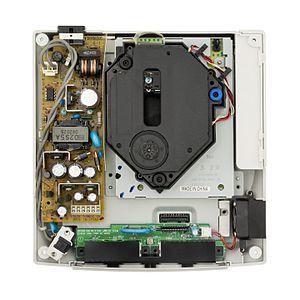
La Dreamcast est une console de jeux vidéo développée par Sega, et le successeur de la Saturn. Commercialisée dès novembre 1998 au Japon, elle est la première console de sixième génération présente sur le marché, avant ses concurrentes — la PlayStation 2 de Sony, la Xbox de Microsoft et la GameCube de Nintendo. Son nom est composé des mots dream et cast. Elle a été connue pendant son développement sous les noms Blackbelt, Dural et Katana.